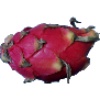
Label: Pitahaya Red 1